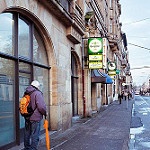
Scene: Outdoor